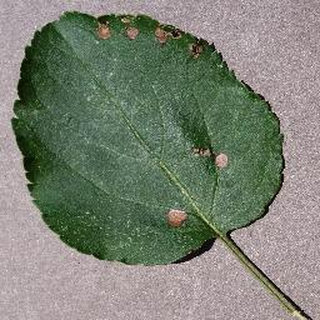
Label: apple_black_rot